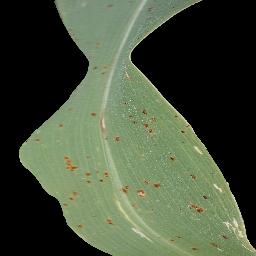
Label: Corn___Common_rust